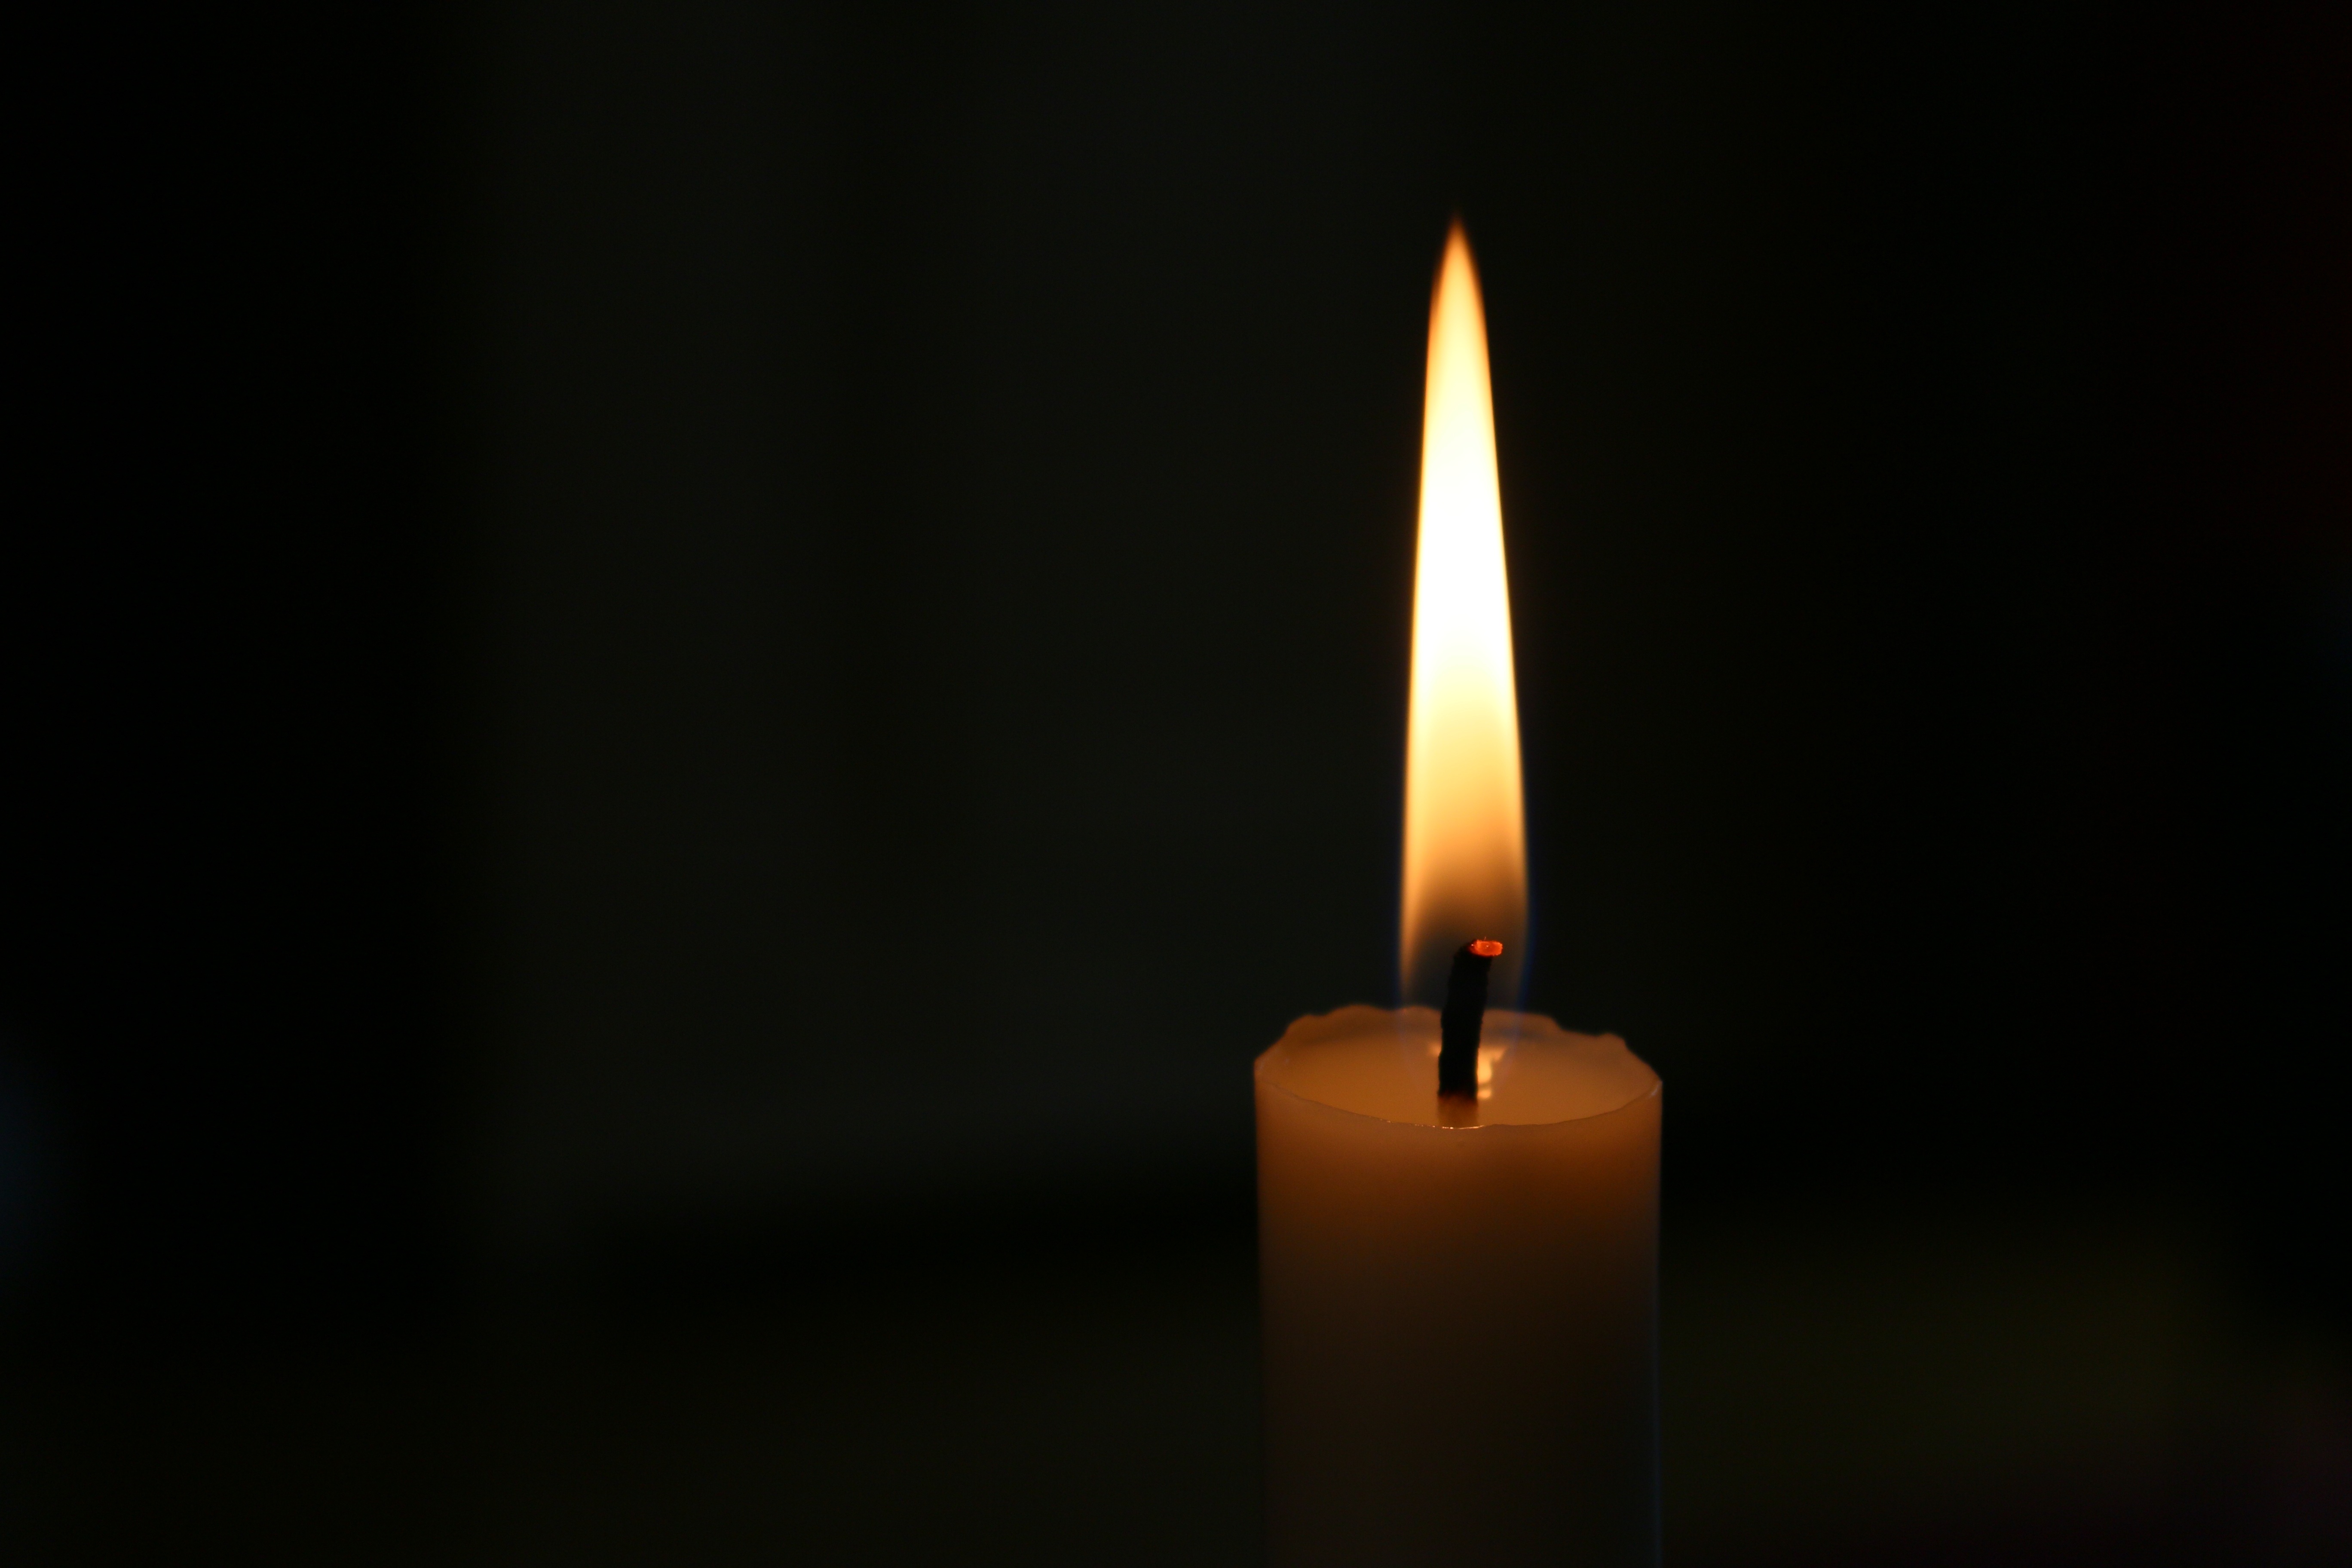
light, glowing, dark, decoration, orange, golden, flame, darkness, yellow, candle, lighting, decor, heat, gold, burning, bright, shiny, wax, still life photography, product design, computer wallpaper, flameless candle